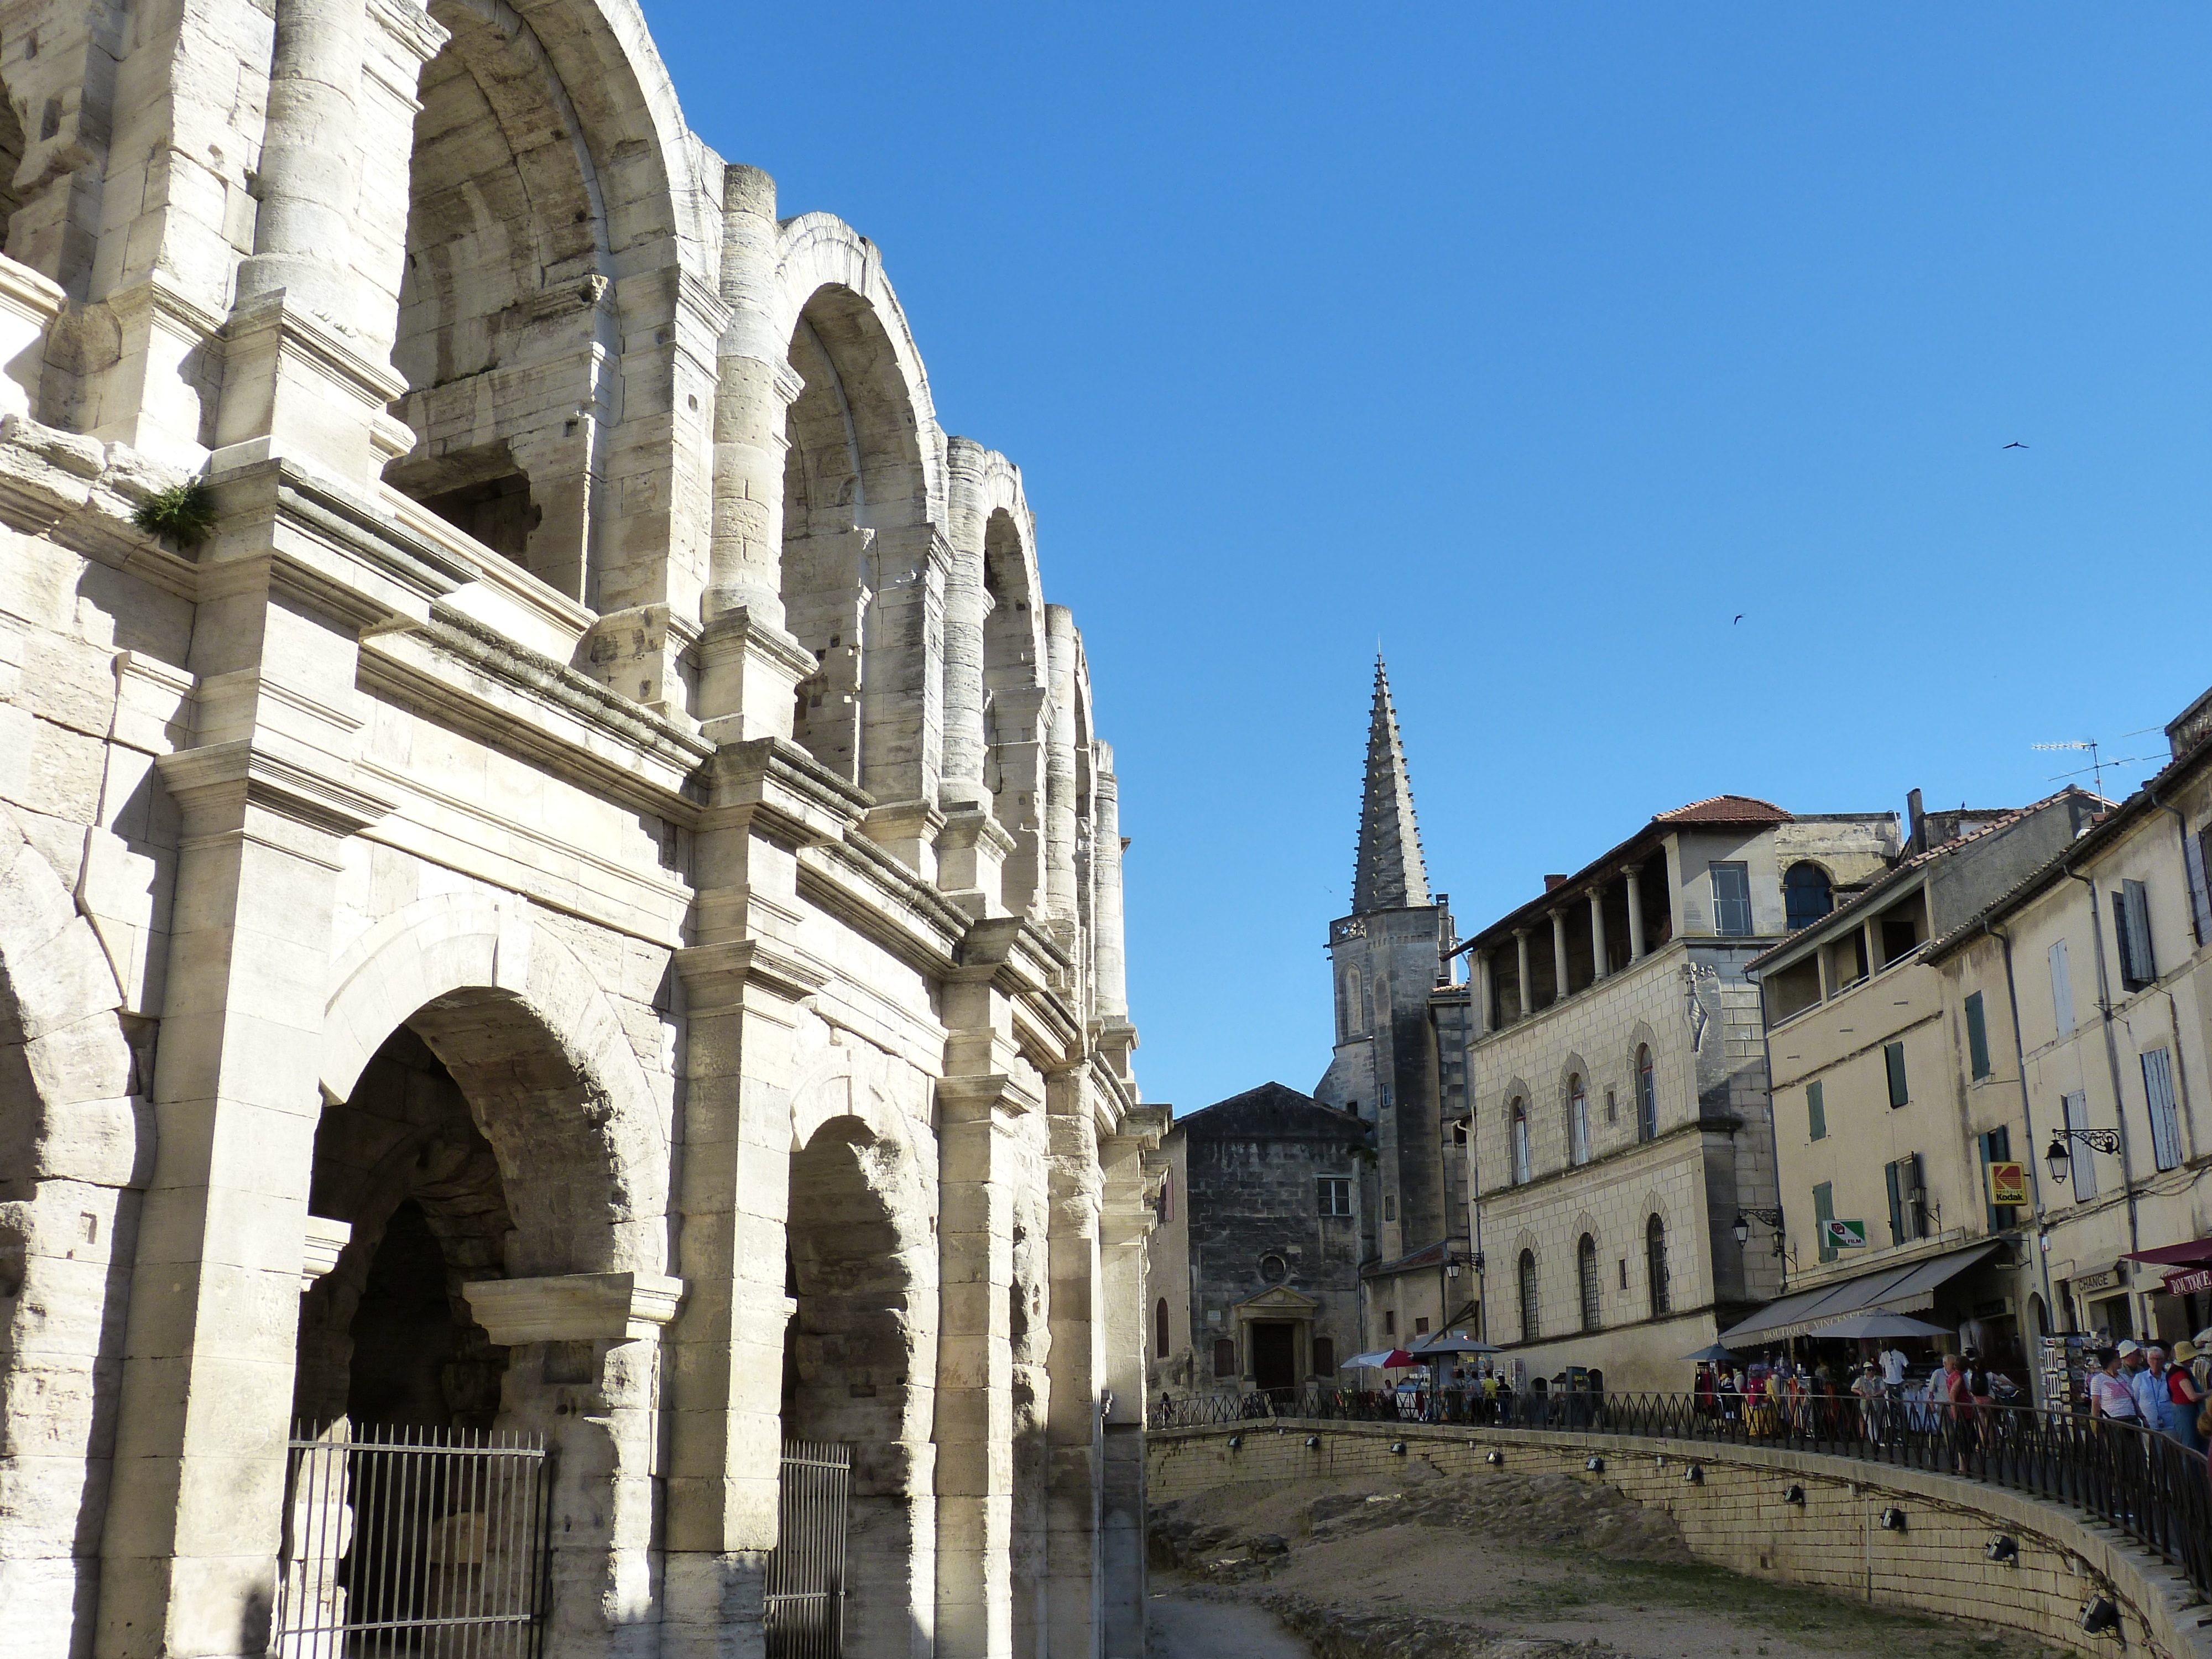
architecture, antique, town, building, monument, france, plaza, landmark, cathedral, tourism, place of worship, world heritage, old town, roman, theater, basilica, arles, historically, middle ages, amphitheater, antiquity, ancient rome, tours, rhone, historic site, ancient history, human settlement, ancient roman architecture